Answer in natural language. Is natural wood threedrawer dresser (marked A) to the right of bluegrey rectangular table (marked B)? Choose between the following options: yes or no
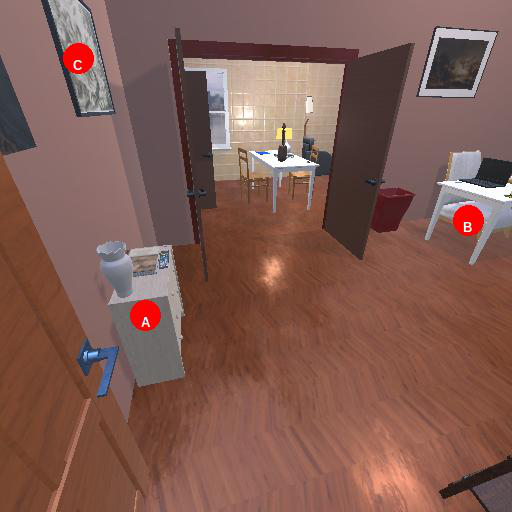
<answer>no</answer>